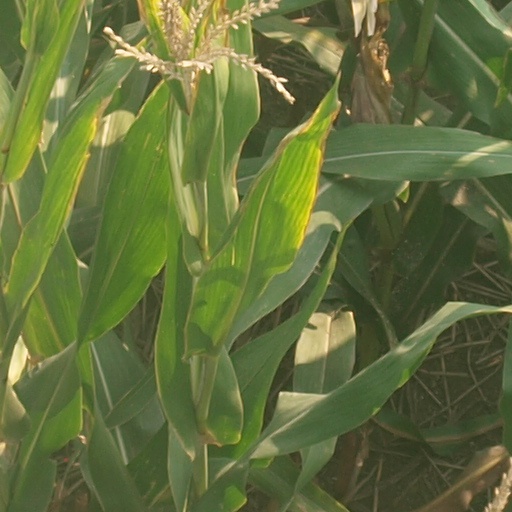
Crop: maize; corn